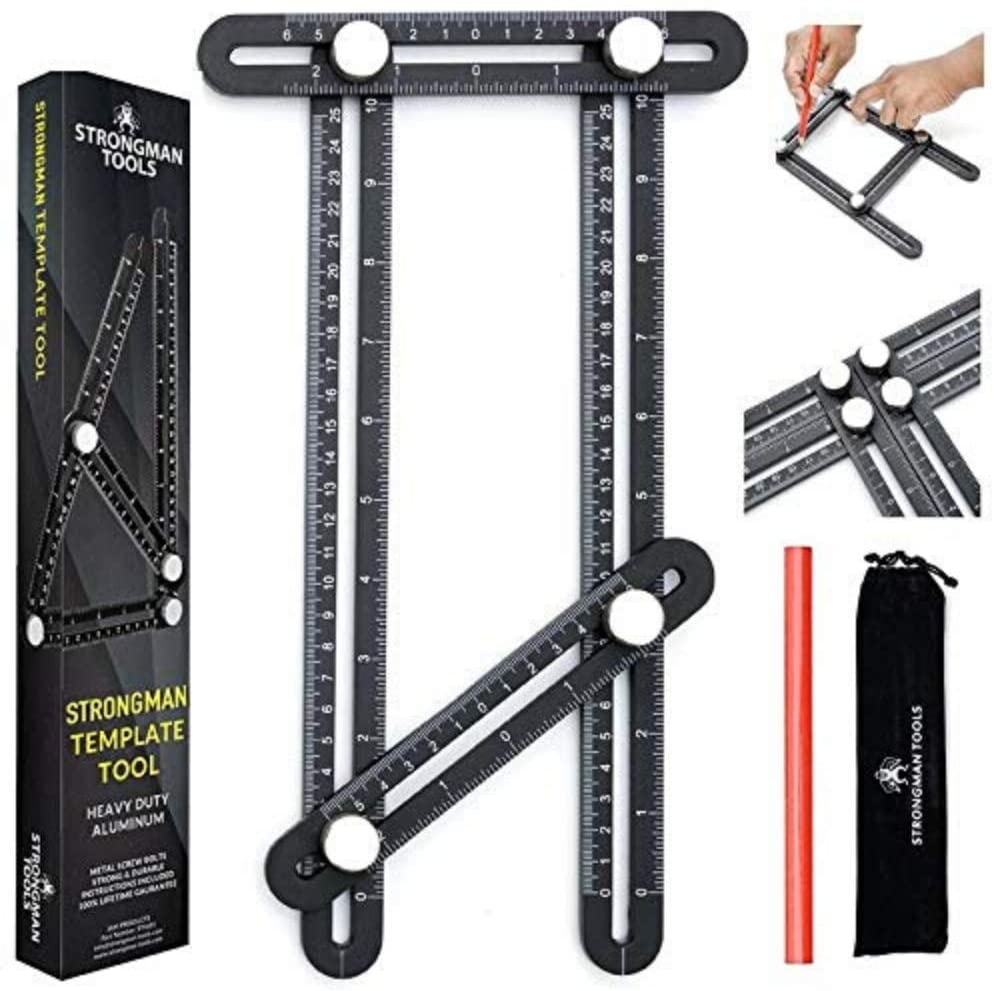
Outil De Mesure d'Angle Multilatéral
L'Outil De Mesure d'Angle est conçu pour faciliter vos travaux de mesure. C'est un outil parfait pour tout amateur de bricolage. Avec cette règle pliante, vous pouvez découper de façon propre et précise. Règle de mesure multi-angle Outil De Mesure 2-en-1 qui convient à un positionnement précis des perçages en céramique. La règle angulaire universelle est constituée de 6 côtés et de 6 boutons métalliques qui se plient librement. Il suffit de les ajuster pour créer avec précision la forme que vous souhaitez. Rend vos travaux de mesure rapides et faciles. Des mesures et des positions précises Verrouillez la règle d'angle selon les modèles et gabarits, pour conserver la forme des figures et obtenir un angle parfait. C'est un outil essentiel pour tout professionnel ou bricoleur. Mesurez des angles avec précision. Verrouillage rapide pour une grande efficacité La règle coulissante vous permet de mesurer l'angle avec précision. Verrouillez et fixez-la sur le matériau à couper. C'est un outil efficace qui vous offre un gain de temps considérable, et augmente votre productivité au travail. Application large Convient pour la rénovation de la maison, les projets de construction, ou pour couper des objets avec précision. C'est un outil indispensable pour tout bricoleur ! Utilisation simple et précise Placez simplement l'outil sur le plan de travail. Ajustez les règles à la forme voulue et serrez les vis. L'Outil De Mesure d'Angle Multilatéral peut être utilisé comme support pour découper un objet. Marquage parfait gravé au laser pour un angle précis. Utilisé pour marquer les carreaux, le sol, les briques, le bois, les stratifiés, le métal et bien plus encore. Un outil idéal pour tout amateur de bricolage. Échelle précise, finition parfaite. Chaque règle est soumise à un contrôle de qualité rigoureux. Ce qui en fait un cadeau parfait pour tous les passionnés de bricolage. NOTRE GARANTIE : Nous nous efforçons de vous offrir les produits les plus innovants du marché. Nous vous donnons la garantie que vous serez satisfait à 100 %. Si vous n'êtes pas satisfait, peu importe la raison, contactez-nous et nous ferons en sorte de résoudre votre problème. C'est une offre limitée. Commandez le vôtre pendant qu'il est temps. OBTENEZ-LE AVANT ÉPUISEMENT DU STOCK !
Brand: Flash Ventes
Category: Hardware > Tools > Measuring Tools & Sensors > Knife Guides > Height Guides